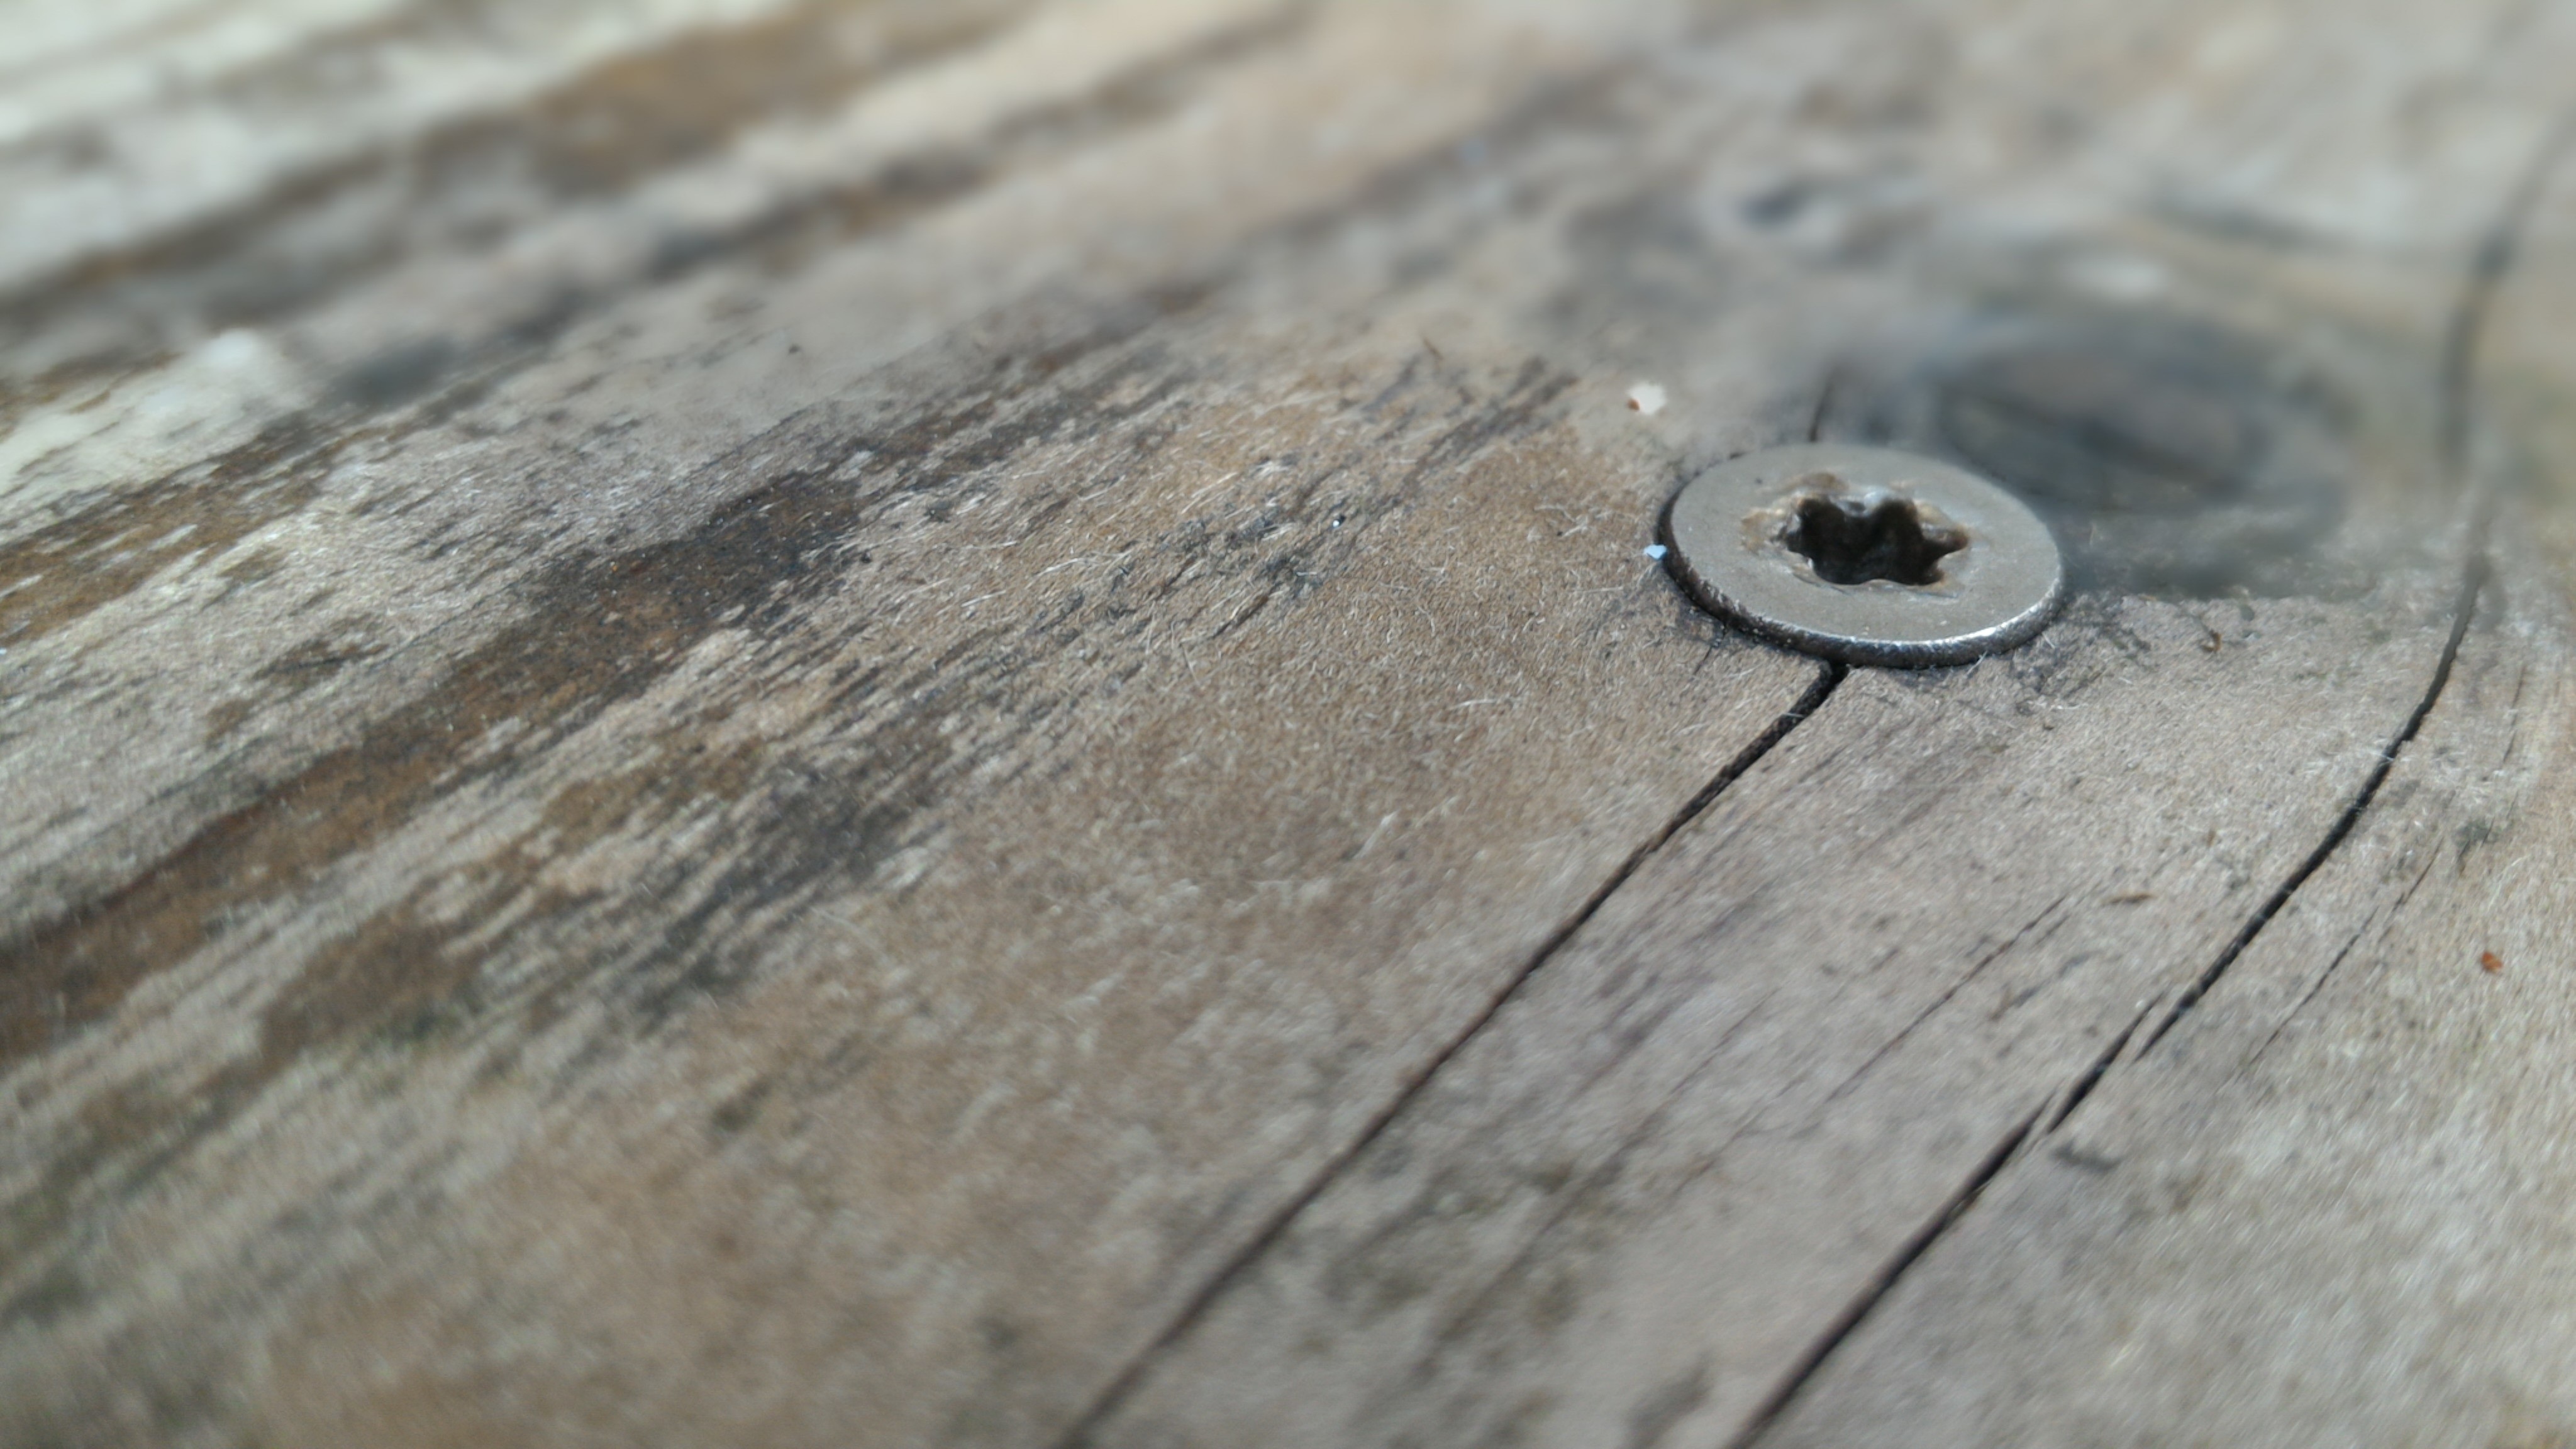
abstract, wood, texture, leaf, floor, material, close up, flooring